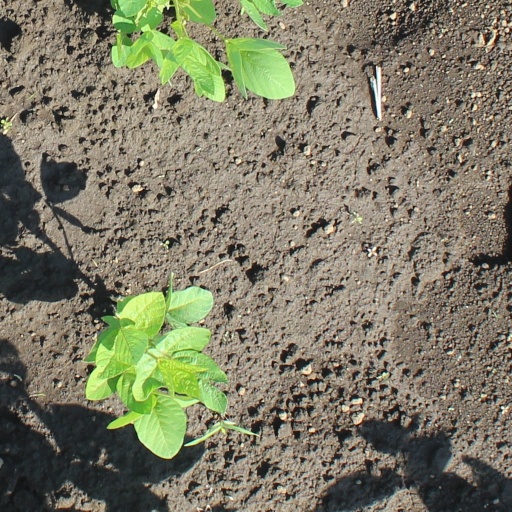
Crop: soybean